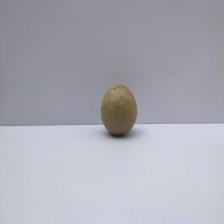
Size: Small